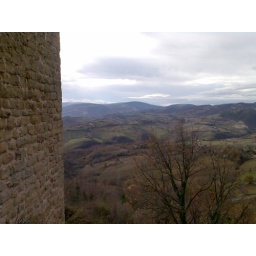
Italy, MarcheWhen you get off the highway the hills embrace you in perfumes of grass and flowers!